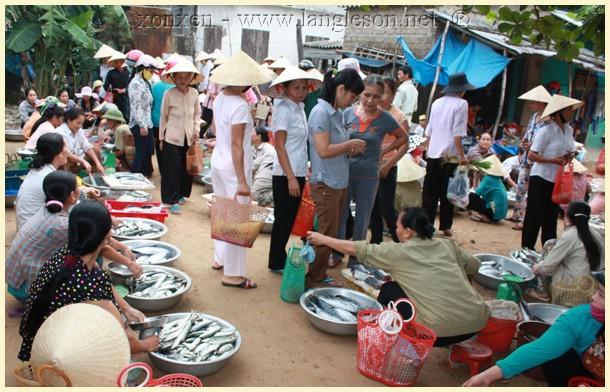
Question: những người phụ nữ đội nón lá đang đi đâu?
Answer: đang đi chợ cá